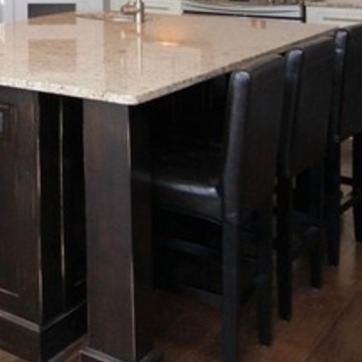
Material: leather